Doctor Double X

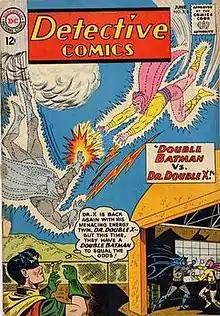
Doctor Double X as depicted in "Detective Comics" #316 (June 1963). Art by Sheldon Moldoff and Ira Schnapp.

Doctor Double X (Simon Ecks; originally called Doctor X and Double X) is a supervillain appearing in comics published by DC Comics. He has fought Batman several times in Gotham City.